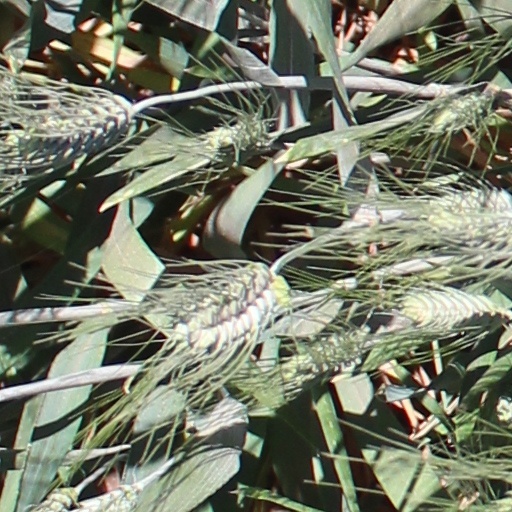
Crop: wheat